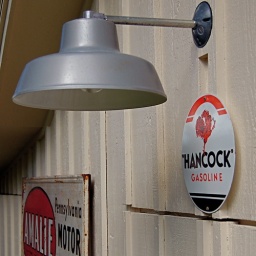
A sign for Hancock Gasoline hangs above the door to my father's workshop.